Jone Jone Jat Jat

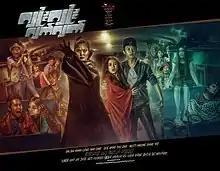
Film poster

Jone Jone Jat Jat is a 2017 Burmese romantic comedy-horror film, directed by Ko Zaw (Ar Yone Oo) starring Sai Sai Kham Leng, Wutt Hmone Shwe Yi, Soe Myat Thuzar and Nay Dway. The film, produced by Shwe Si Taw Film Production premiered in Myanmar on April 7, 2017.